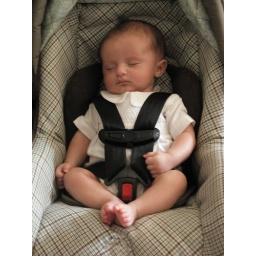
Isaac sleeping in his car seat